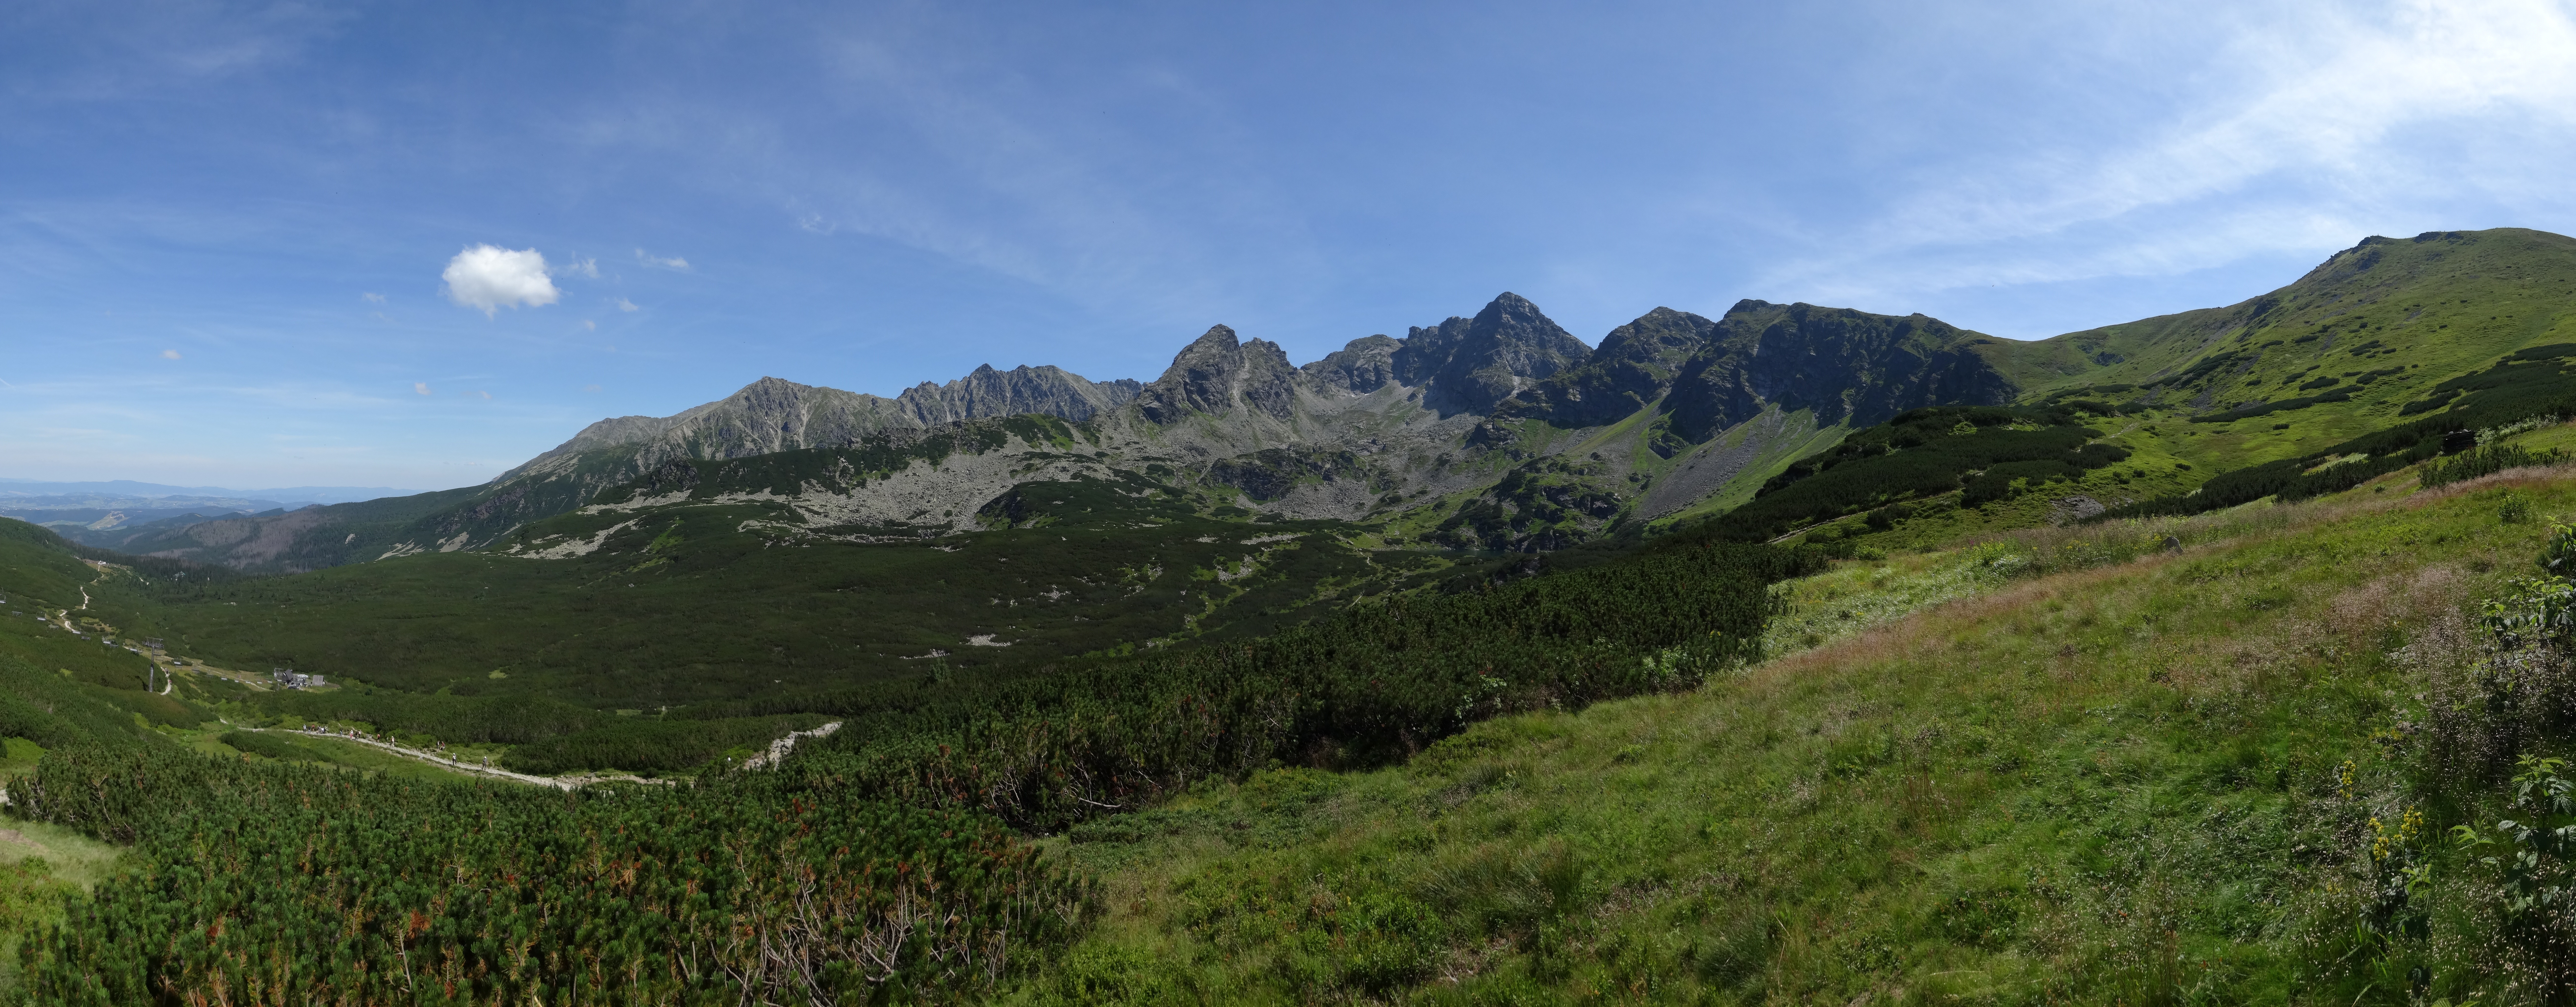
landscape, wilderness, walking, mountain, trail, meadow, hill, adventure, valley, mountain range, panorama, highland, ridge, mountains, alps, grassland, poland, plateau, fell, loch, ecosystem, tatry, landform, mountain pass, hill station, geographical feature, mountainous landforms